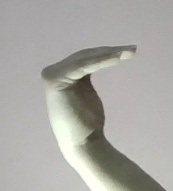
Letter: haa